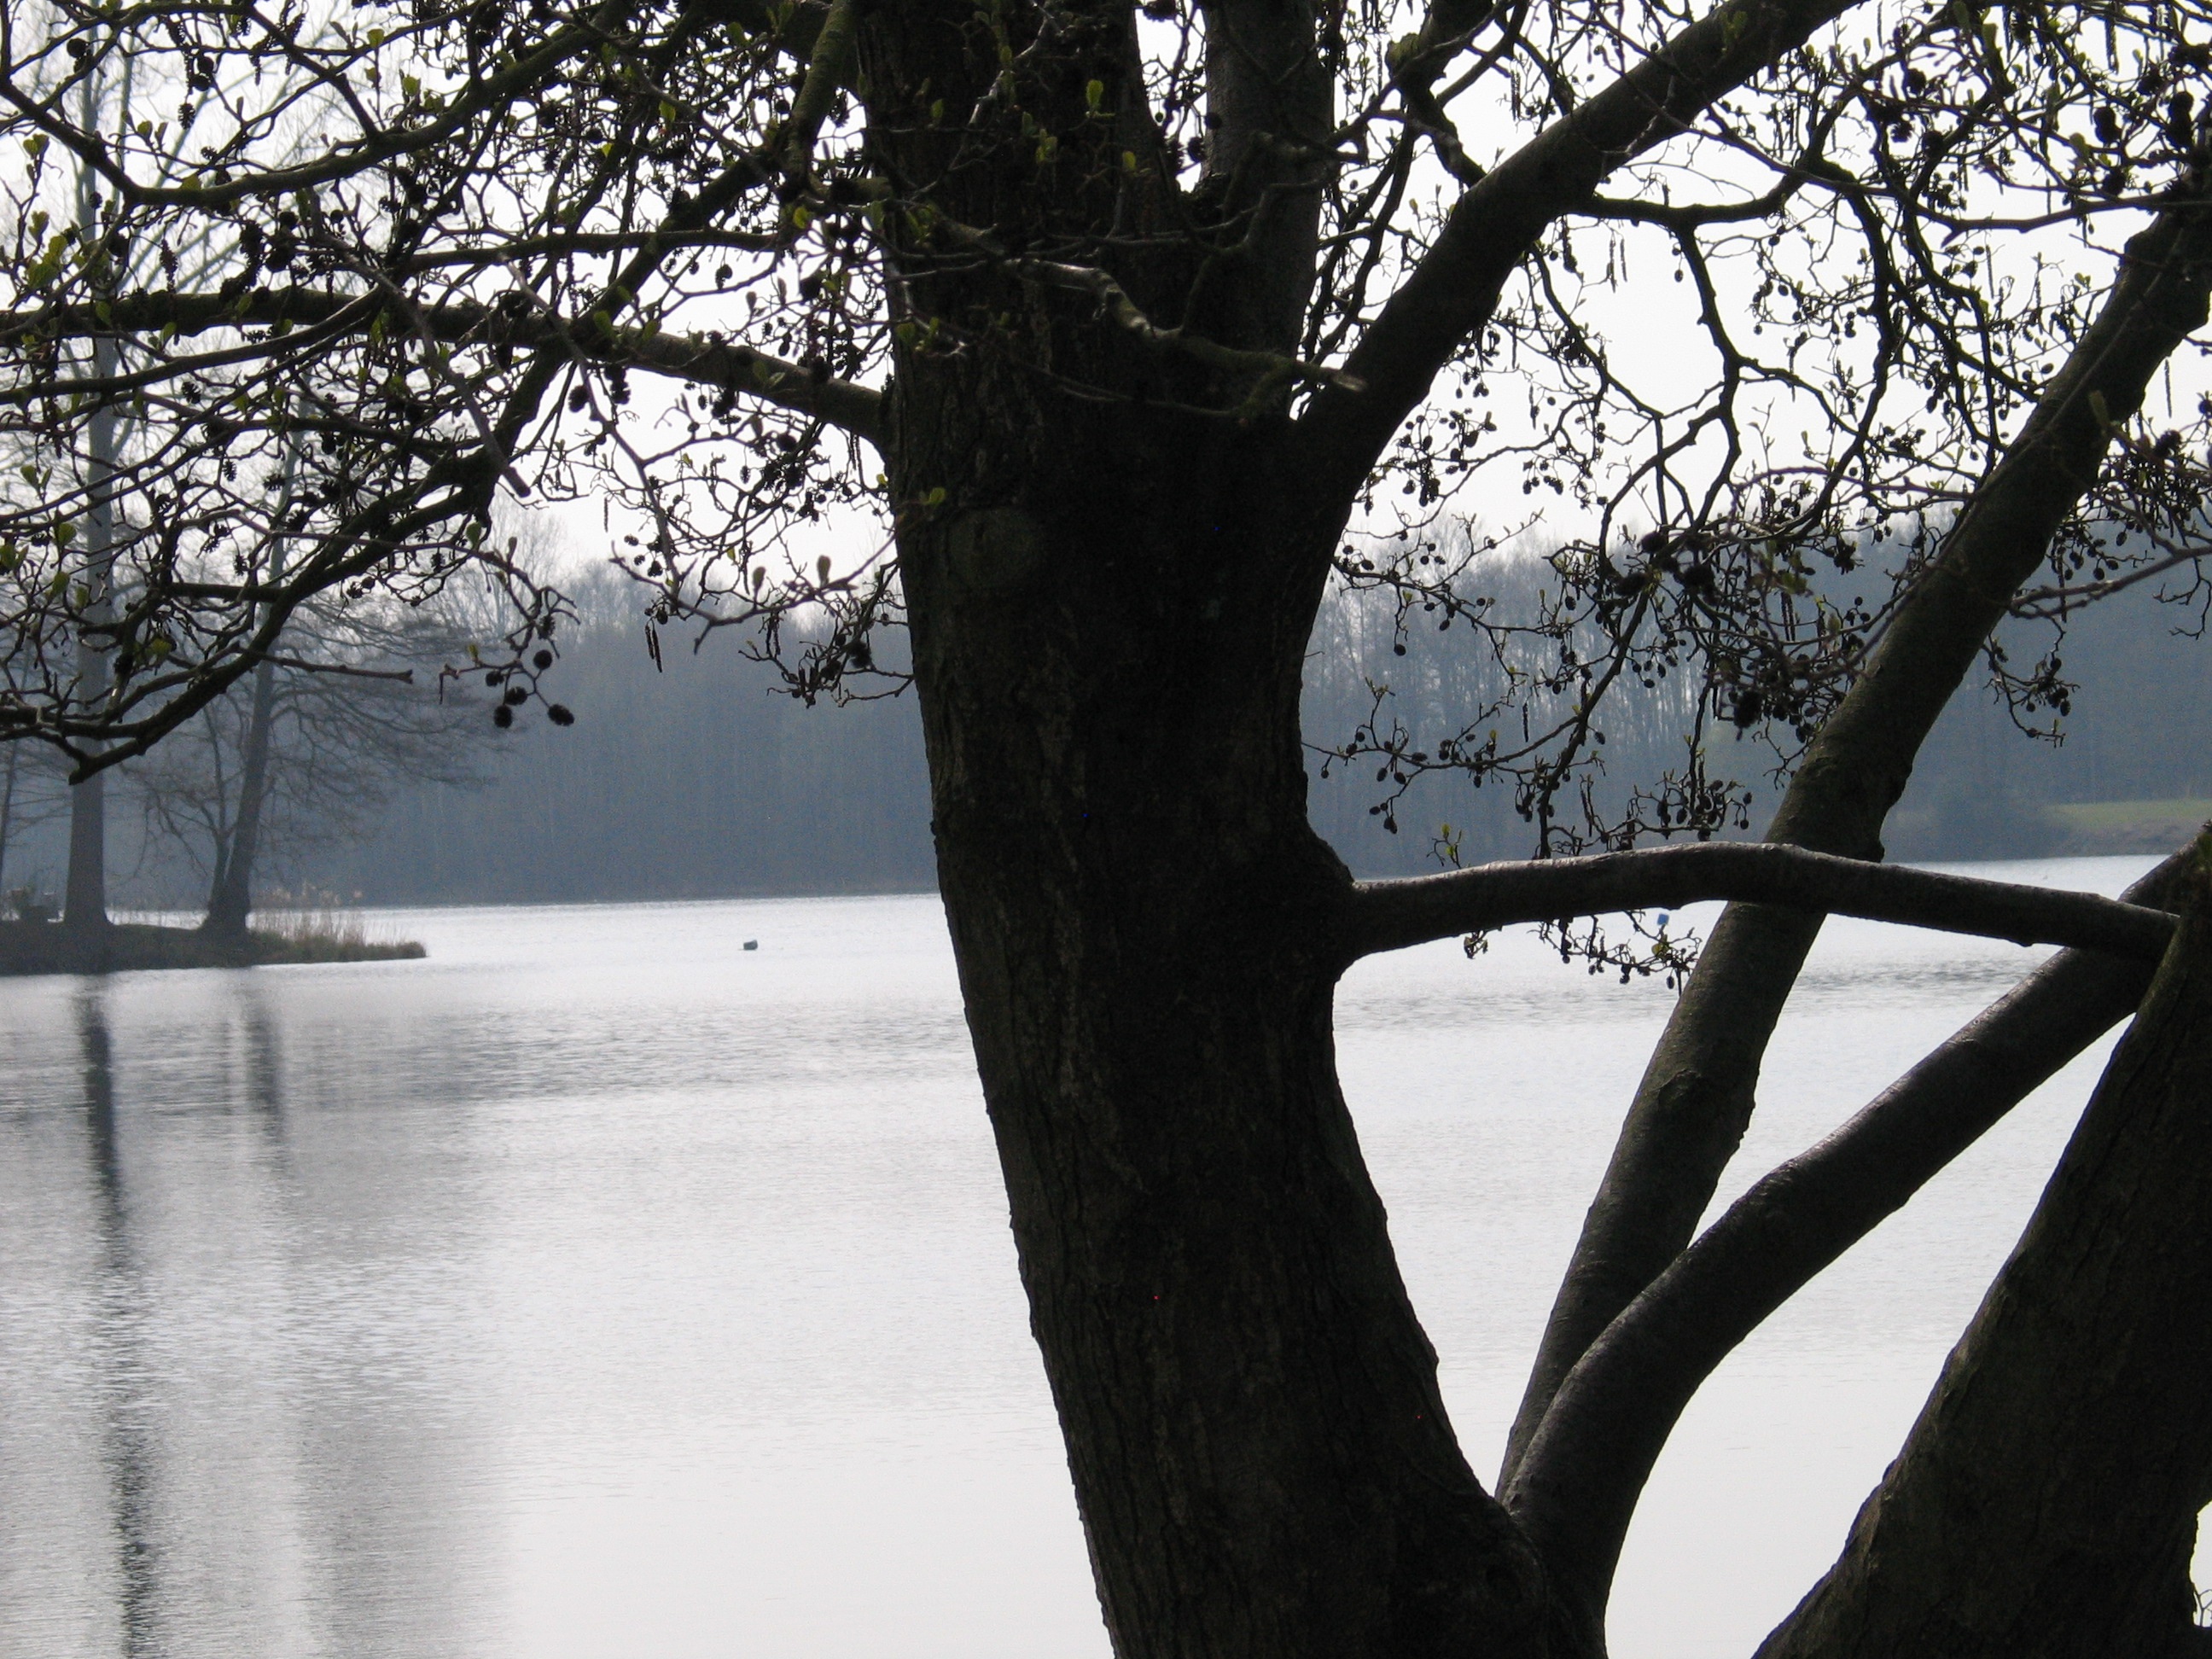
tree, water, nature, branch, snow, cold, winter, plant, sunlight, morning, leaf, flower, lake, ice, spring, reflection, weather, contrast, monochrome, season, tribe, aesthetic, grey, wintry, tree trunks, freezing, back light, mysticism, winter trees, shades of gray, woody plant